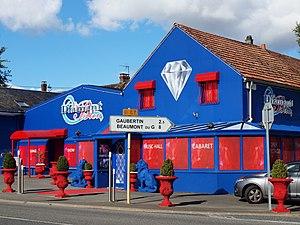
Barville-en-Gâtinais (Loiret, France)
Barville-en-Gâtinais est une commune française située dans le département du Loiret en région Centre-Val de Loire.